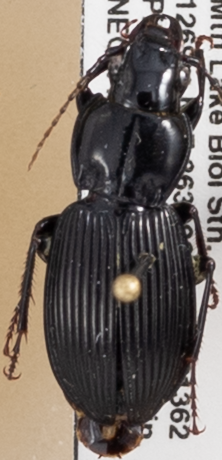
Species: Pterostichus coracinus
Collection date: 2019-07-30
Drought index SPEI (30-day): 0.42
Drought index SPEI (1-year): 2.09
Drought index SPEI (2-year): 2.09